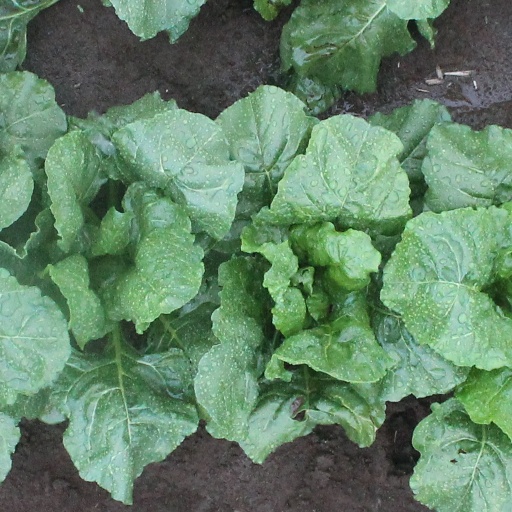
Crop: sugar beet